Answer in natural language. Estimate the real world distances between objects in the image. Which object is closer to dark wood low dresser, six drawers (marked A), Doorway (marked B) or Window (marked C)? Choose between the following options: Doorway (marked B) or Window (marked C)
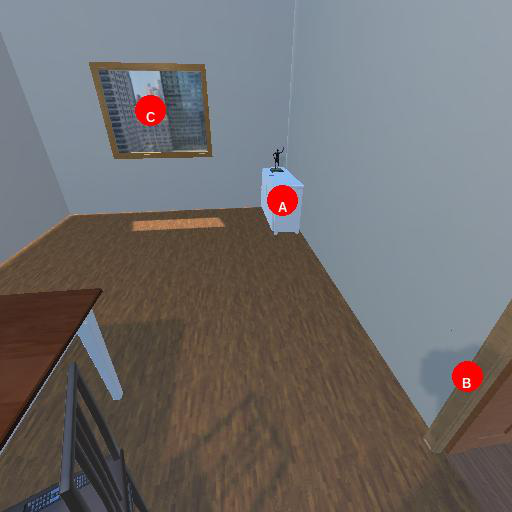
<answer>Window (marked C)</answer>